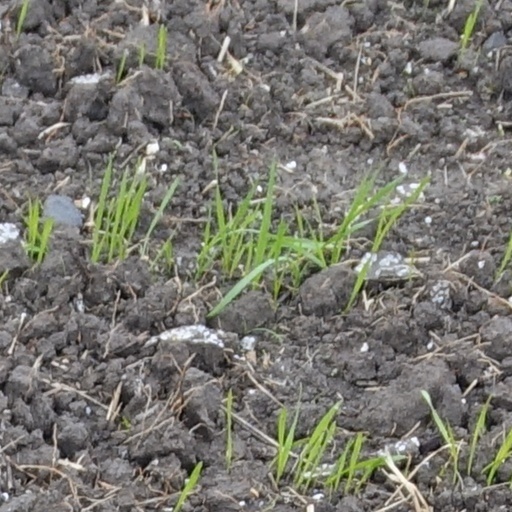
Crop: wheat